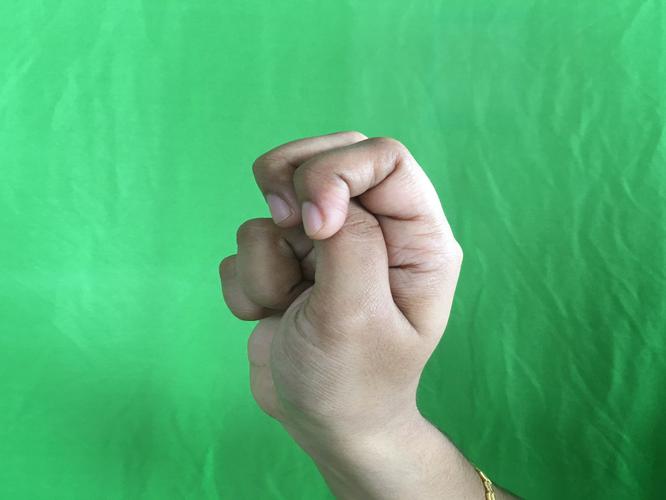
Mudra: Katakamukha_2
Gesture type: single_hand